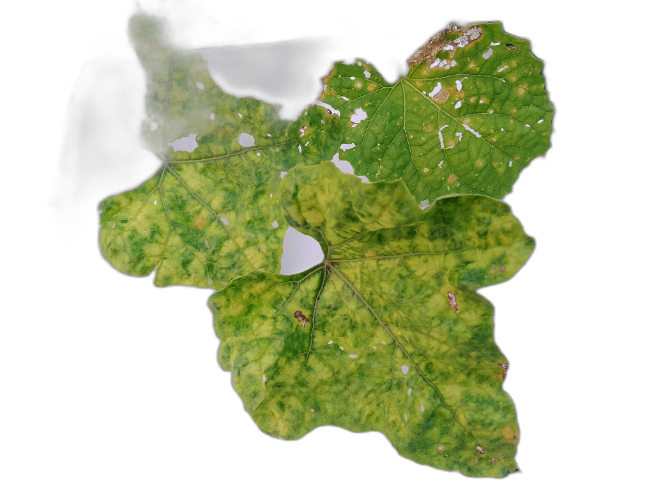
Crop: Zucchini
Label: Yellow_Mosaic_Virus